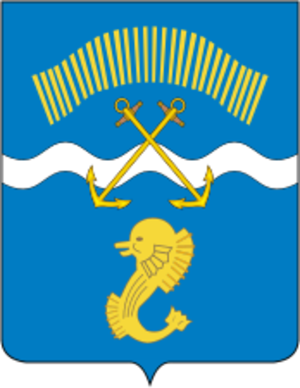
Zaoziorsk, est une ville fermée de l'oblast de Mourmansk, en Russie. Sa population s'élevait à 9 656 habitants en 2019.